Hans Namuth

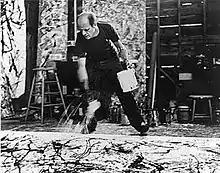
One of Namuth's many photos of Jackson Pollock painting with his "drip" method

Hans Namuth was not initially interested in the work of Jackson Pollock, but was convinced by his teacher Alexey Brodovitch that Pollock was an important painter. In July 1950, Namuth approached Pollock and asked to photograph the artist working in his studio. Pollock agreed, encouraged by his wife, Lee Krasner, who was aware of the importance of media coverage. The resulting images helped to demystify Pollock's famous "drip" technique of painting, revealing it to be a deliberative process rather than a random splashing of paint. They "helped transform Pollock from a talented, cranky loner into the first media-driven superstar of American contemporary art, the jeans-clad, chain-smoking poster boy of abstract expressionism," according to acclaimed culture critic Ferdinand Protzman. Not satisfied with black and white stills, Namuth wanted to create a color film that managed to focus on Pollock and his painting at the same time, partially because he found more interest in Pollock's image than in his art. His solution was to have Pollock paint on a large sheet of glass as Namuth filmed from underneath the work. As Namuth could not afford professional lighting, the film was shot outside Pollock's Long Island home. This documentary (co-produced with Paul Falkenberg) is considered one of the most influential for artists.